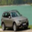
Label: automobile